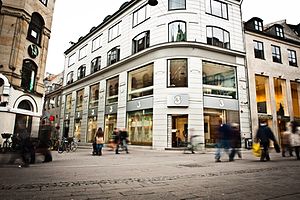
3 (teleselskab)
3 butik i København
3 i Danmark er et dansk teleselskab, som ejes af CK Hutchison, og svenske Investor AB. CK-Hutchison er et af Hong Kongs største selskaber, og Investor AB er Sveriges største børsnoterede investeringsselskab.